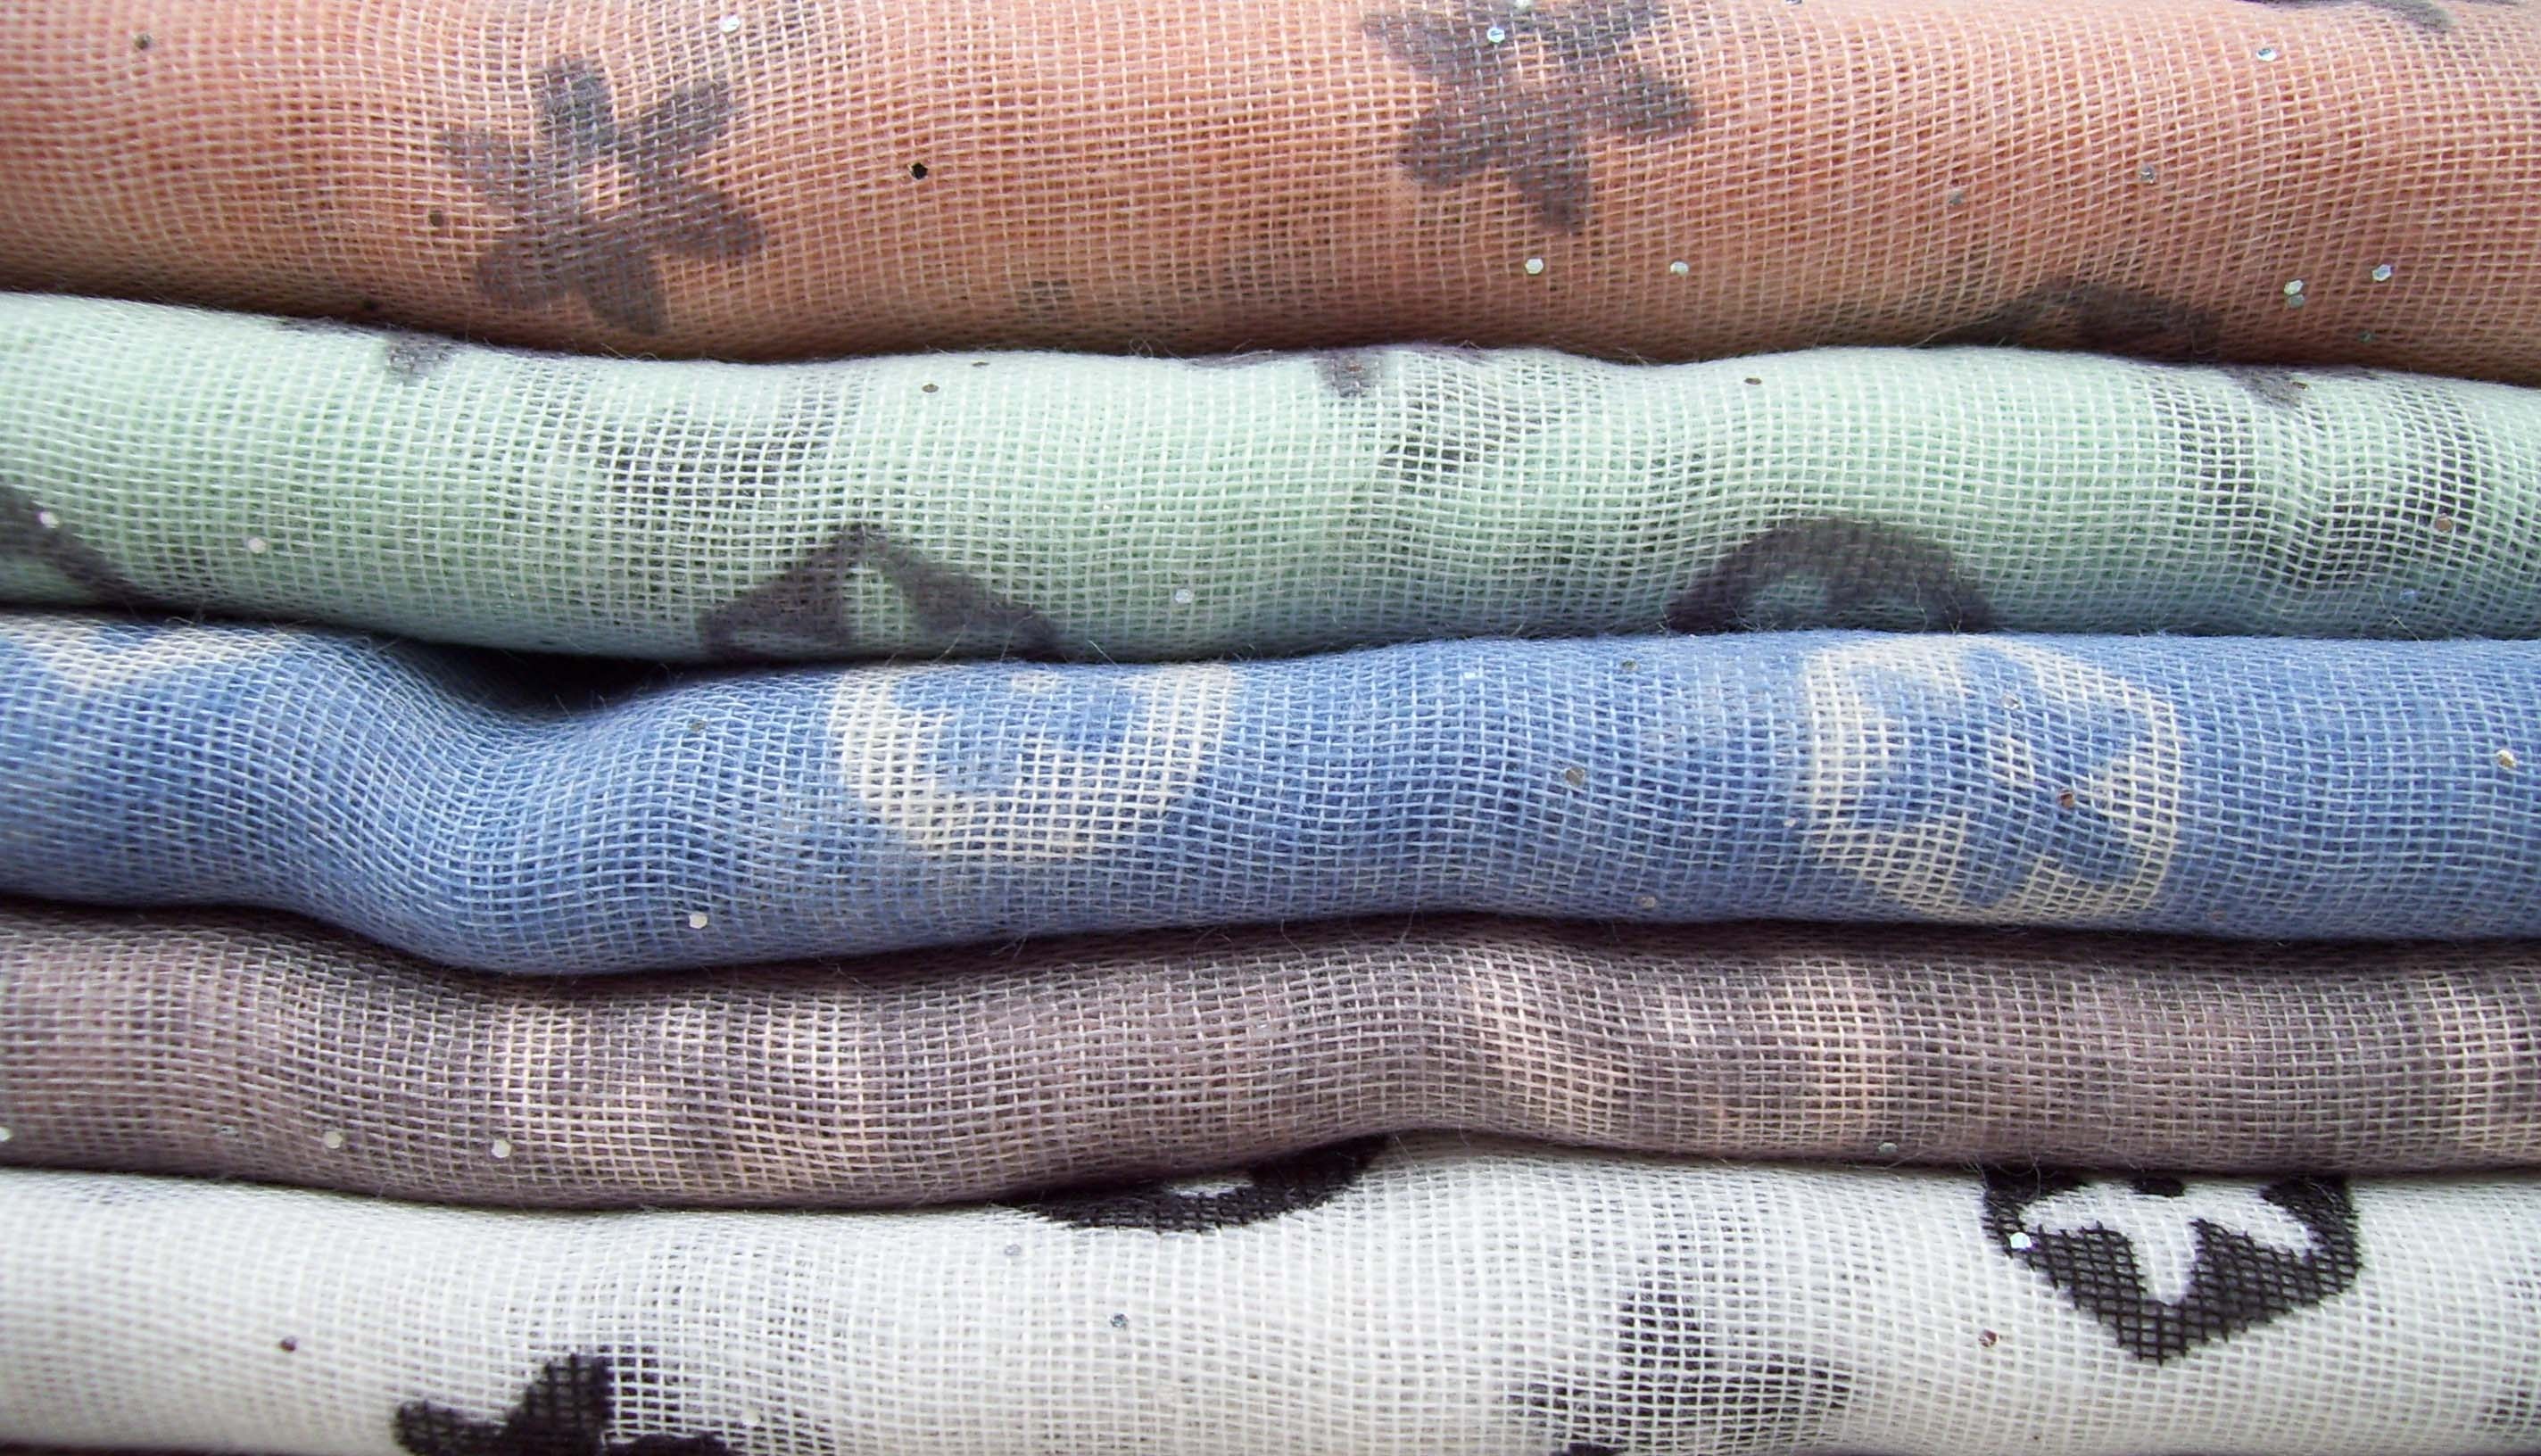
hand, woman, pattern, model, spring, fashion, clothing, shopping, furniture, colorful, arm, material, ornament, flowers, weave, bandana, textile, colour, neck, mesh, style, sale, colored, fiber, cotton, gentle, viscose, scarves, color card, polyester, female clothing, a neckerchief